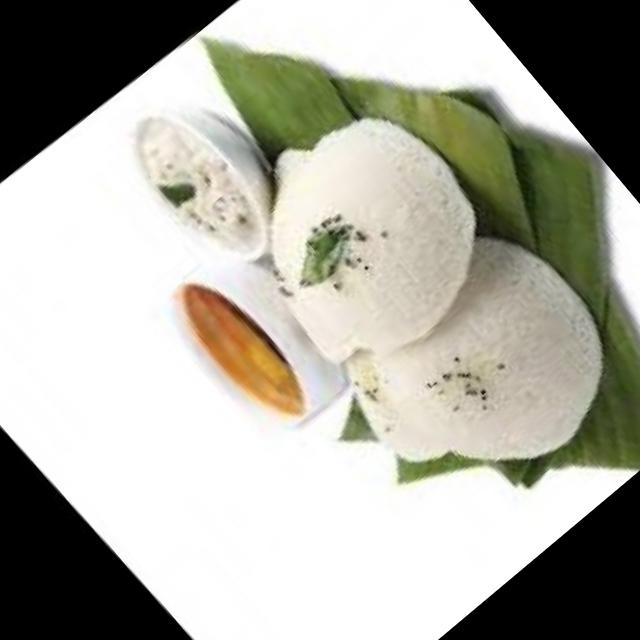
Dish: idli